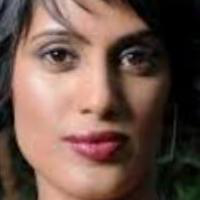
Age group: age 21-30